Volane

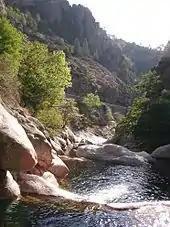
The Volane

The river watershed spans eight communes including 7,241 inhabitants for an area of - with an average of 59 inhabitants/km and in elevation.